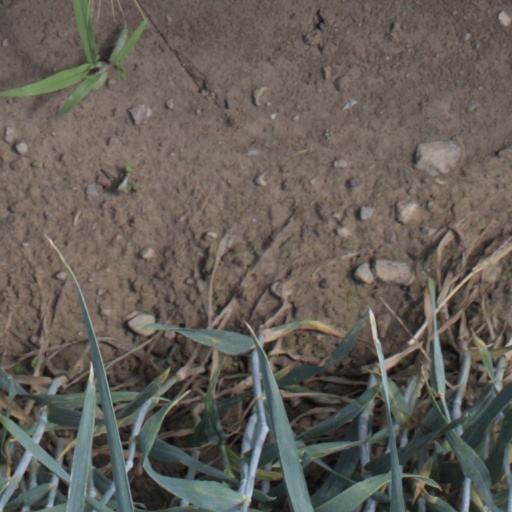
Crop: wheat